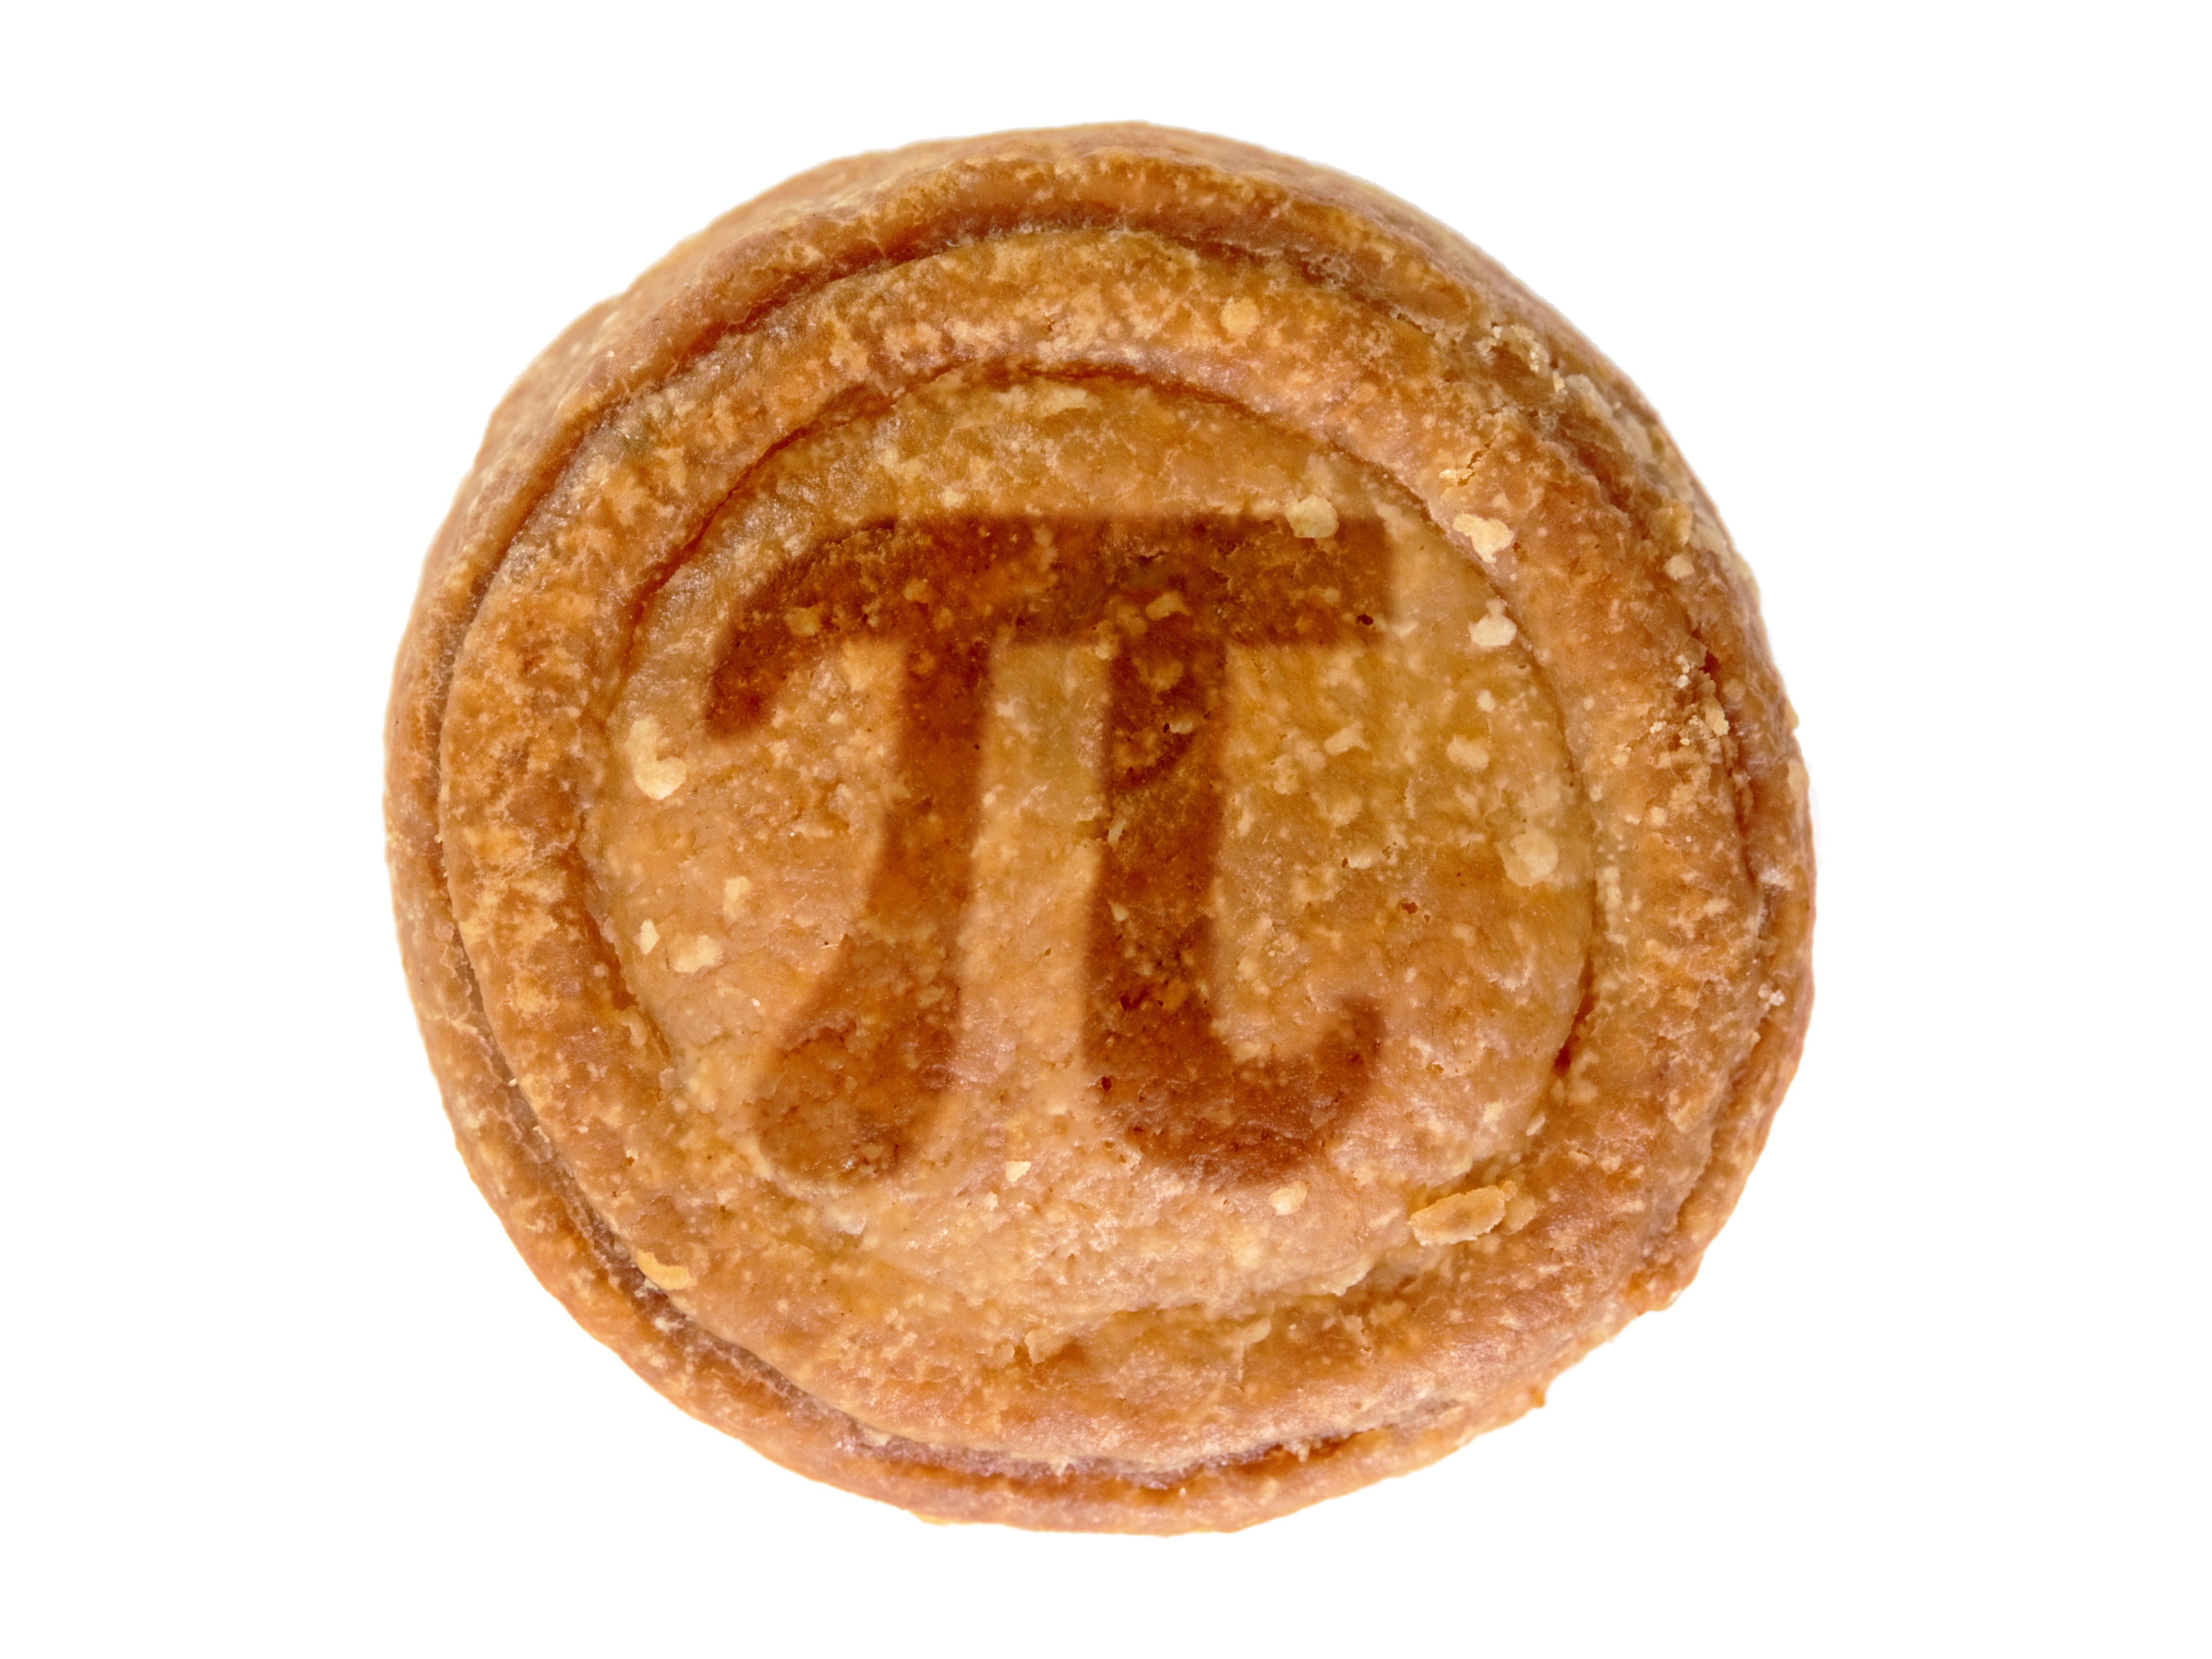
round, number, dish, meal, food, produce, geometry, endless, breakfast, baking, dessert, pork, cuisine, pie, pastry, circle, math, baked, mathematics, random, pun, pi, infinite, irrational, ratio, baked goods, calorie, radius, constant, computation, randomness, diameter, circumference, mathematical, transcendental, trigonometry, grass family, snack food, whole grain